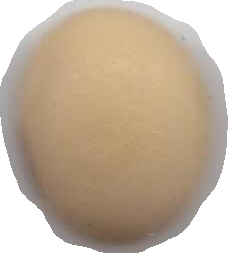
Variety: Anjasmoro